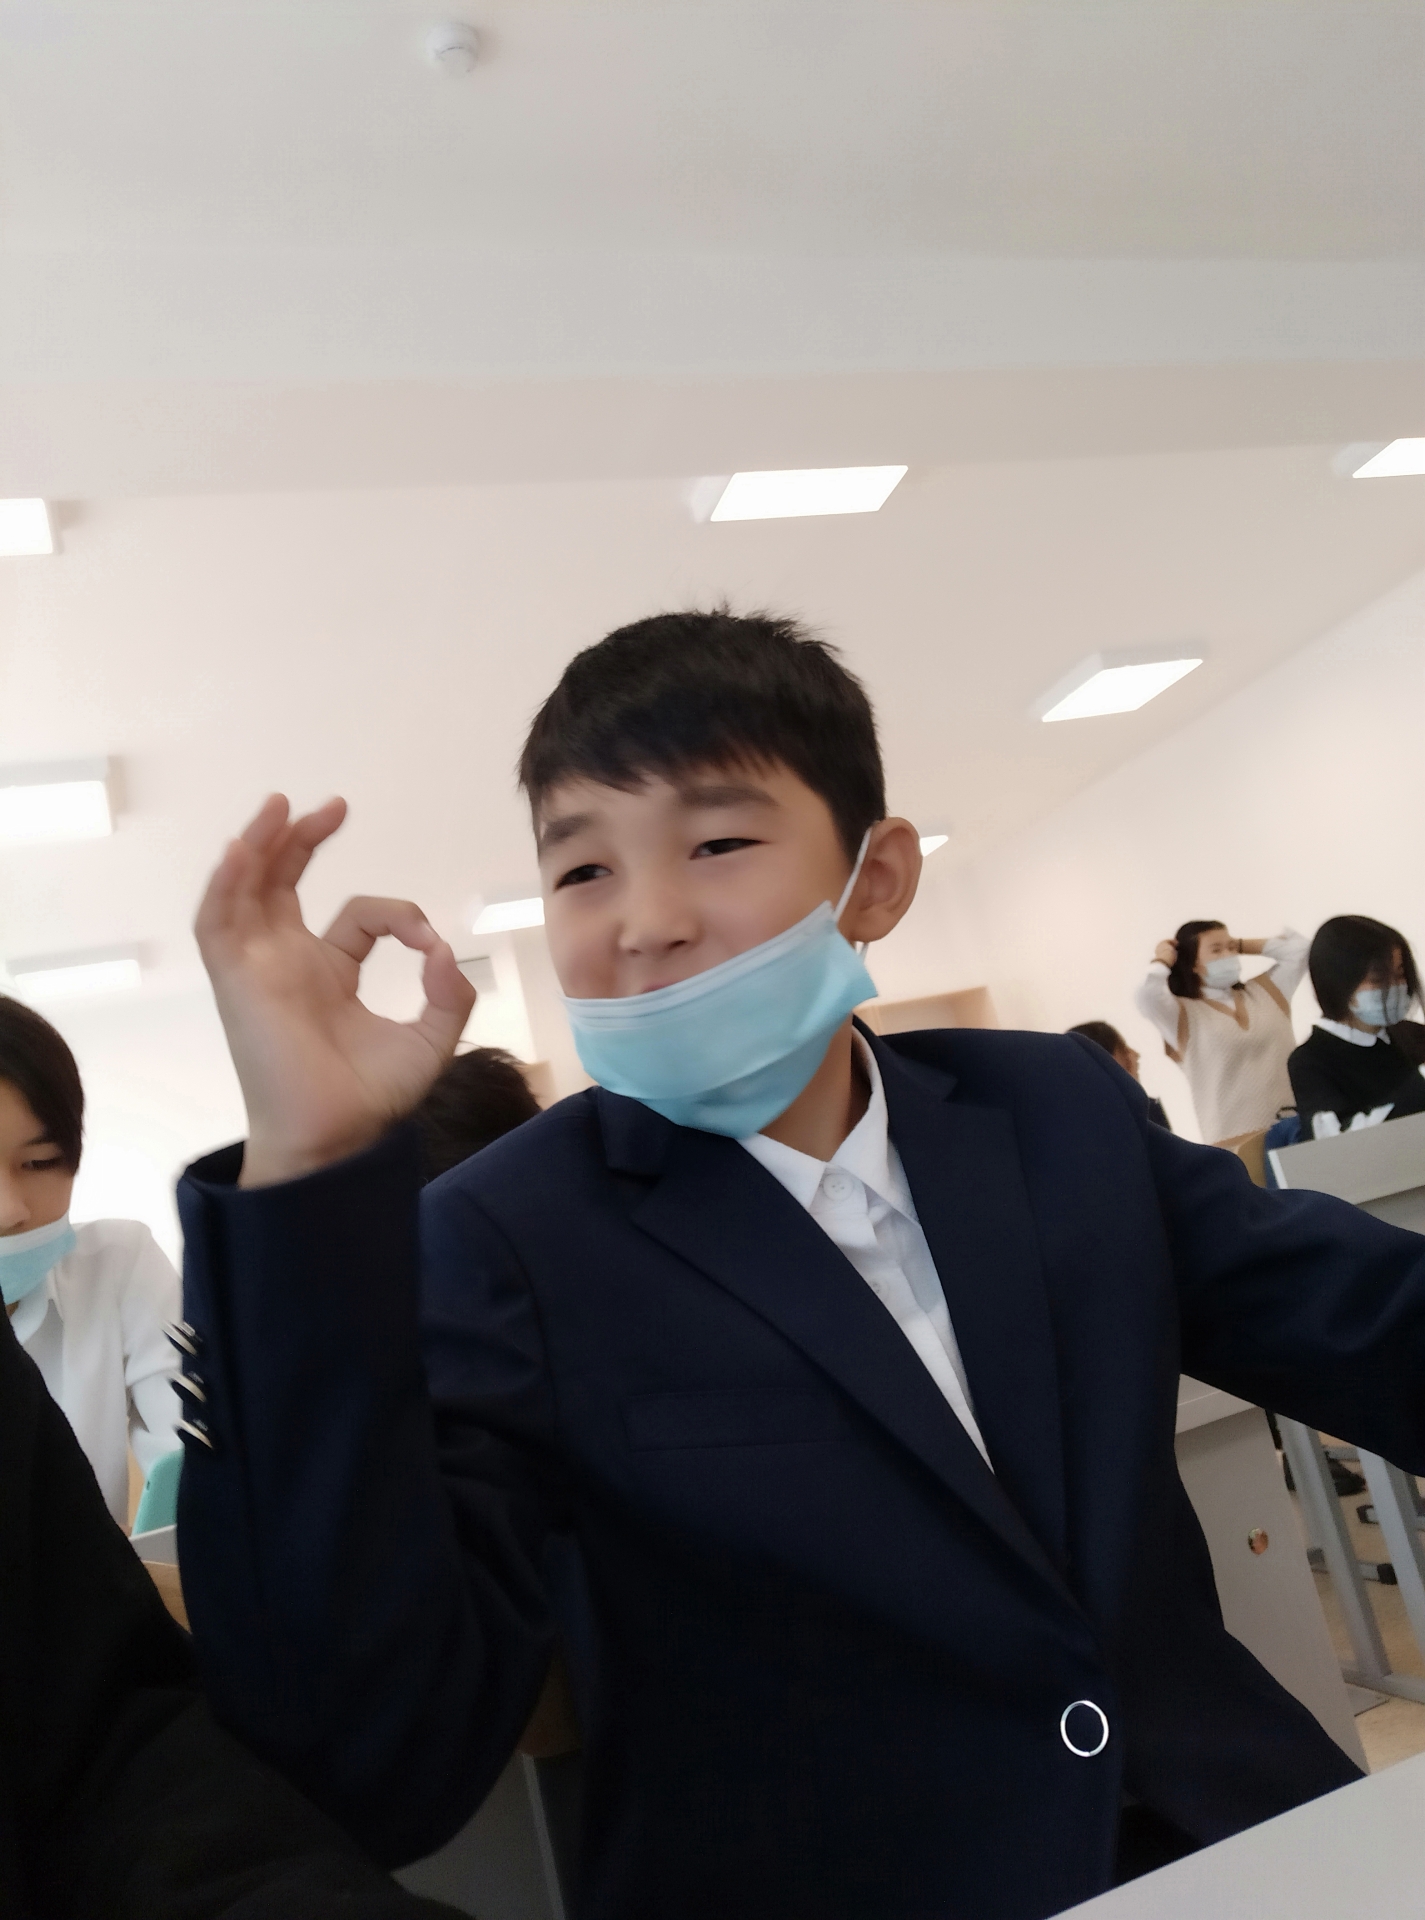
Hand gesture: ok